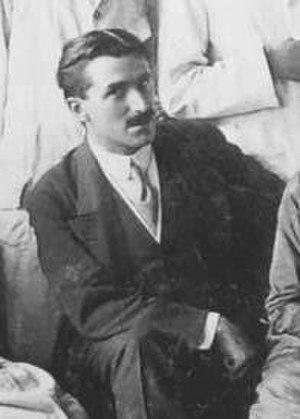
Ugo Cerletti est un psychiatre et neurologue italien, professeur de psychiatrie à l'université de Rome « La Sapienza ». Il a introduit l'utilisation des électrochocs en psychiatrie.